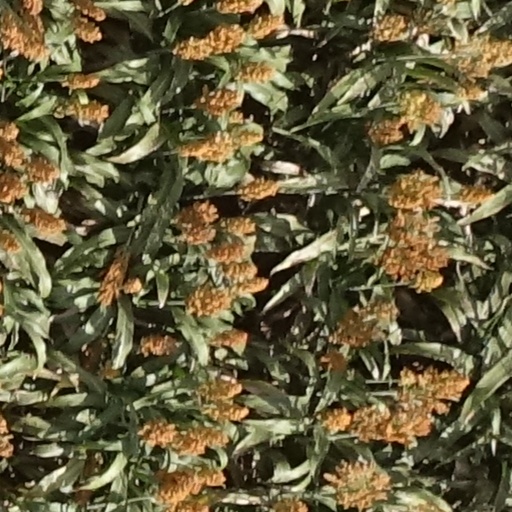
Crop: sorghum